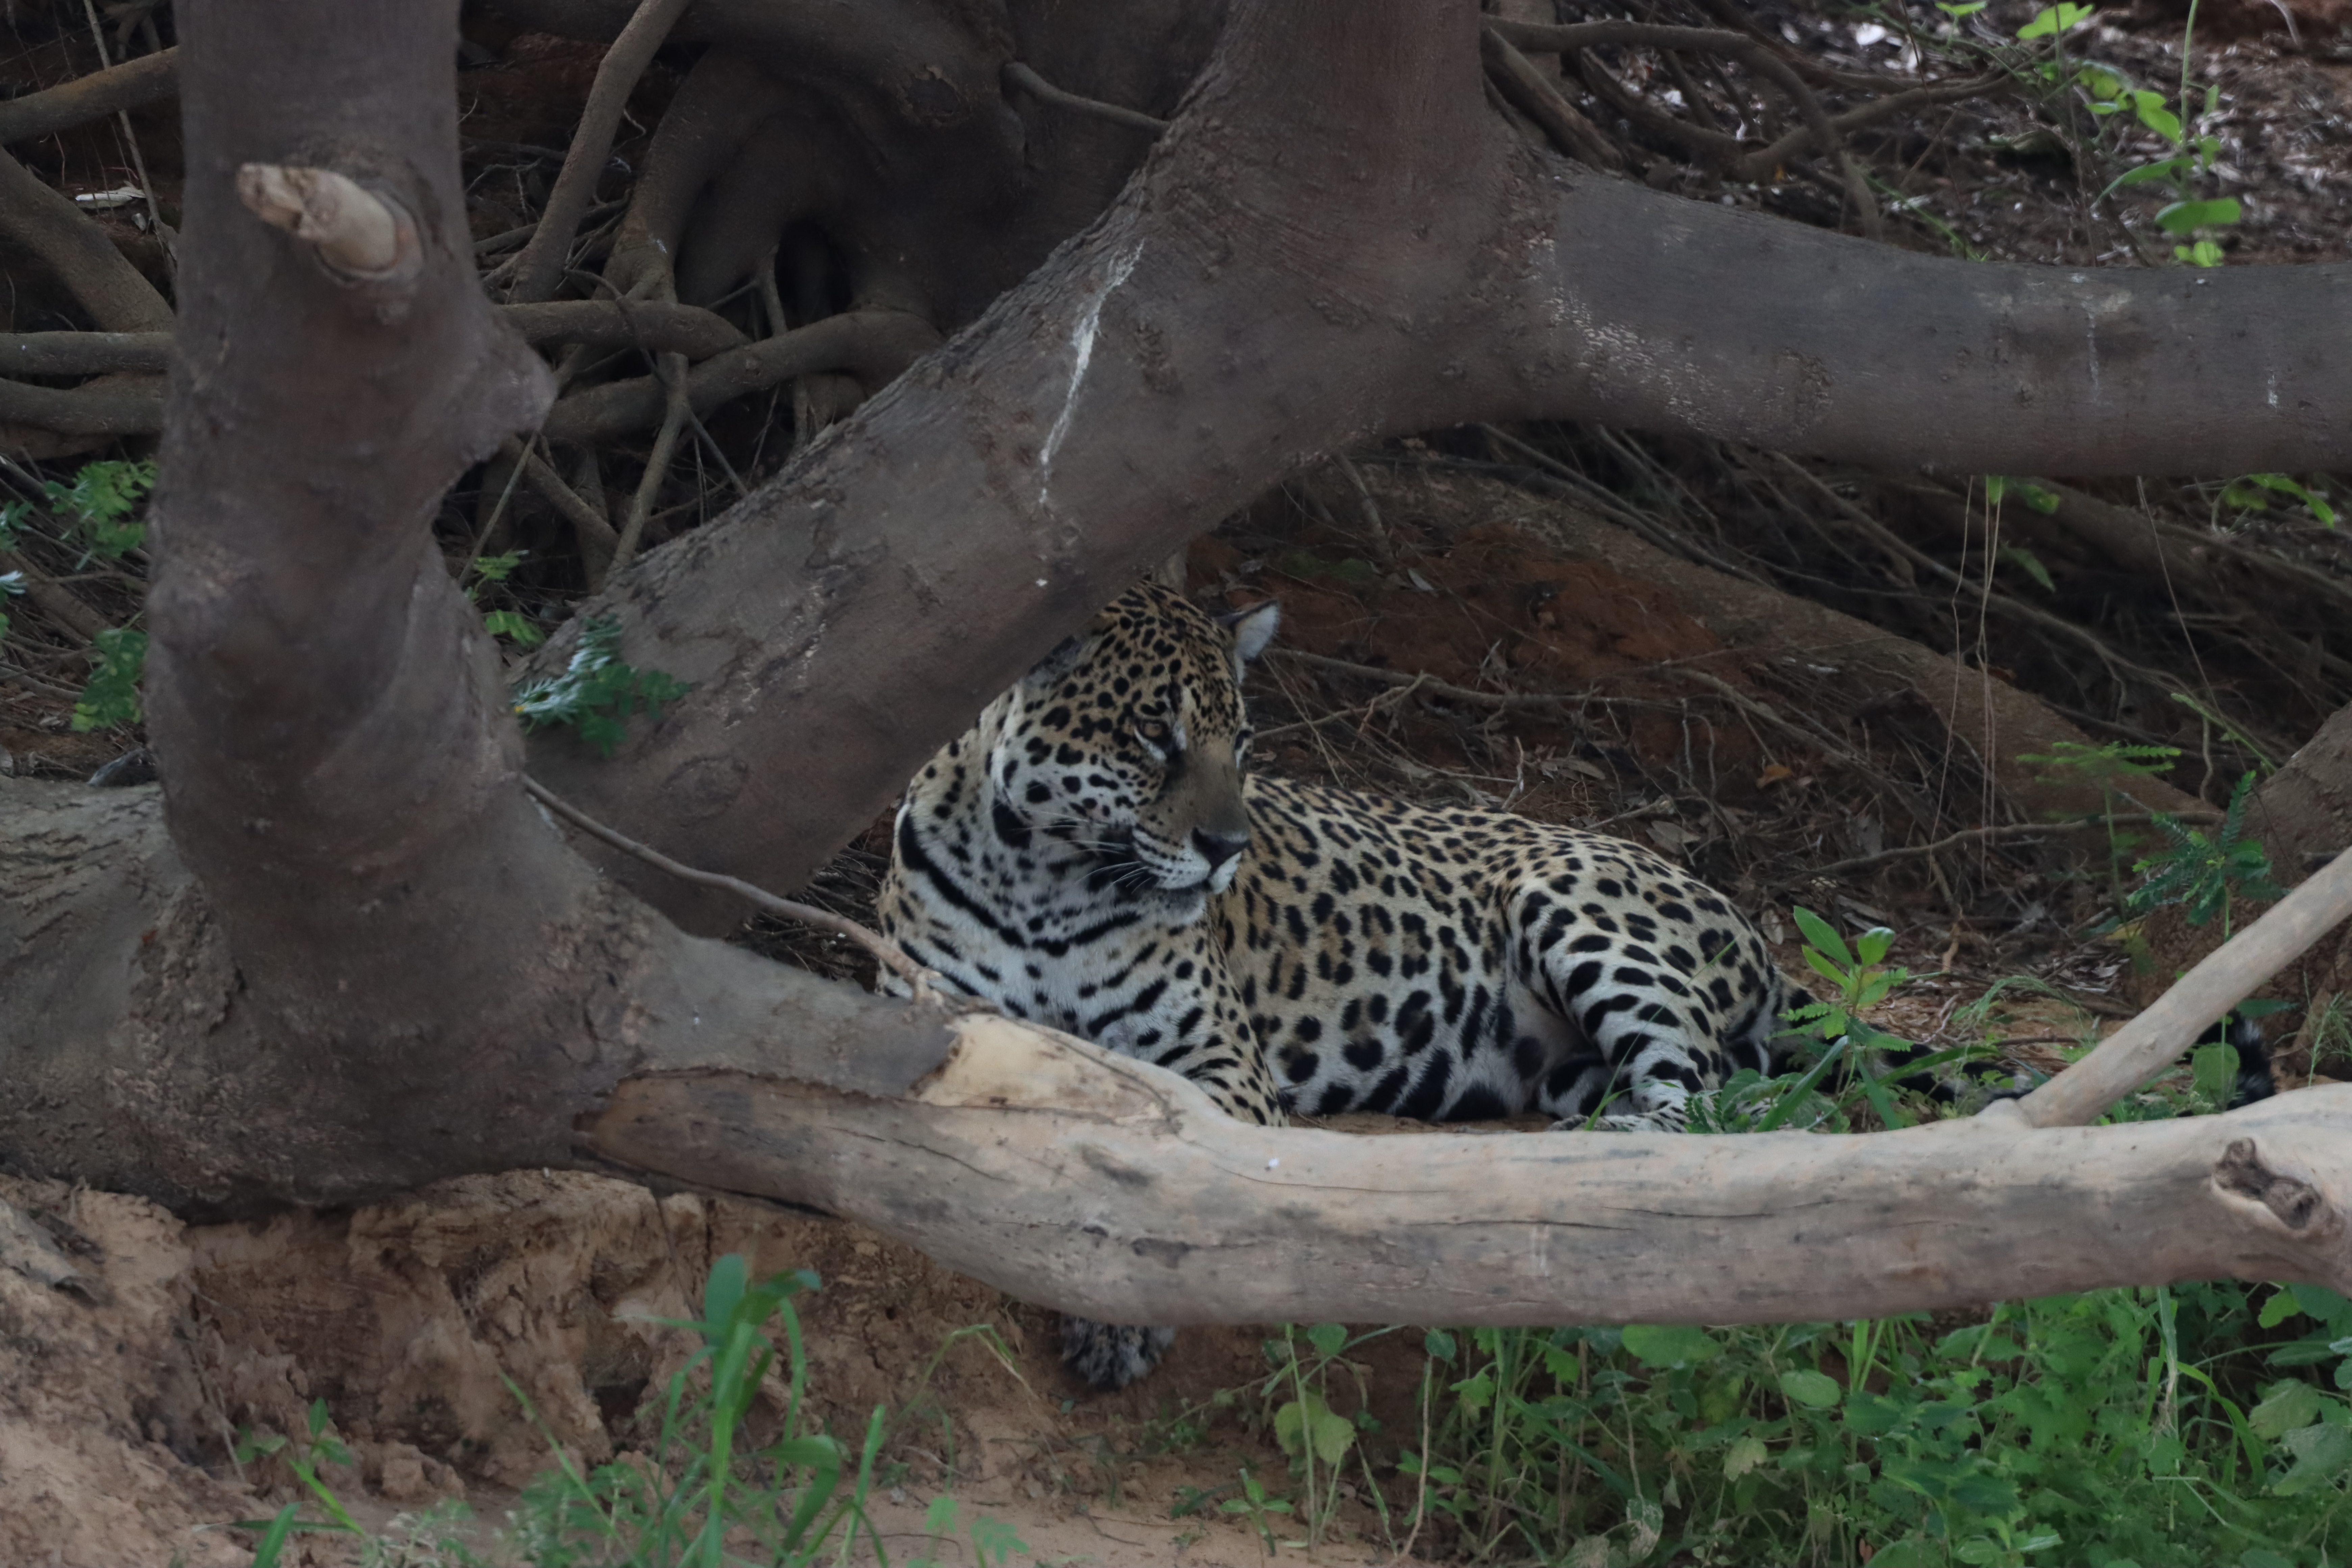
Jaguar: Jaju